Edelbach (Kahl)

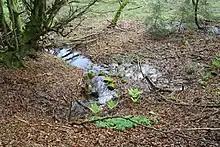
The main source of the Edelbach

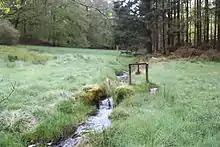
The Edelbach below its sources

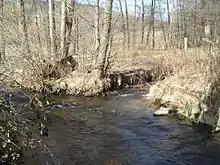
The Edelbach (on the right) flowing into the Kahl

The Edelbach springs in a forest at the foot of the back of the mountain "Eselshöhe", below the mountain "Edelberg" , between its two northern foothills, "Sommerberg" and "Ölberg" . The springs are located in the deep notched "Ringgrund" on the left mountain side. The main source is located on the boundary to the unincorporated area Gemarkung "Schöllkrippener Forst", below the hiking trail K2. The drainage basin above ground is about and reaches up to the Spessart-Höhenstraße (a scenic route). The "Ringgrund" from there to the spring is a dry valley.